Ground Zero (TV program)

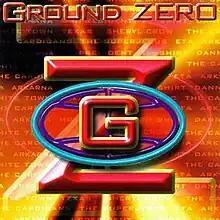
"Ground Zero" logo

Ground Zero was a late night Australian music television program on Network Ten that featured music videos and live appearances. The program was written and produced by James Mark Anthony who also negotiated sponsorship with major brands that allowed the program to be produced free of charge to Network Ten. The program aired from 1997 to 2001 and was initially directed by Bernie Zelvis and was hosted by Jade Gatt (who was dropped from the show in controversial circumstances).Ugly Phil and Jackie O (radio hosts) replaced Jade Gatt, Ugly Phil and Jackie O.